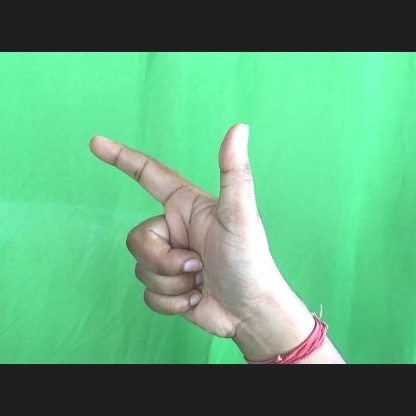
Mudra: Chandrakala